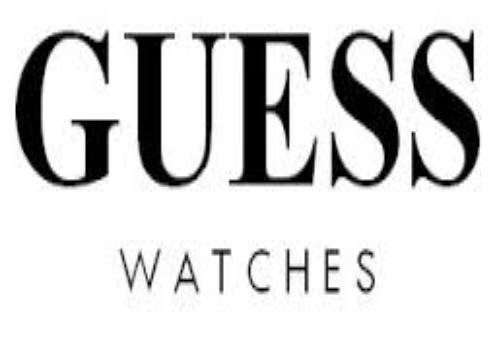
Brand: Guess
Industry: Clothes